High Wycombe

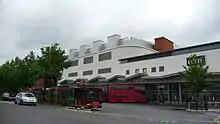
High Wycombe Eden bus station in July 2009

Since 2020, there has only been one tier of local government covering High Wycombe, being the unitary authority of Buckinghamshire Council. The former High Wycombe Borough Council was abolished in 1974. Instead of a town council, the councillors elected to Buckinghamshire Council to represent the unparished part of High Wycombe also act as charter trustees, meeting to choose the town's mayor.